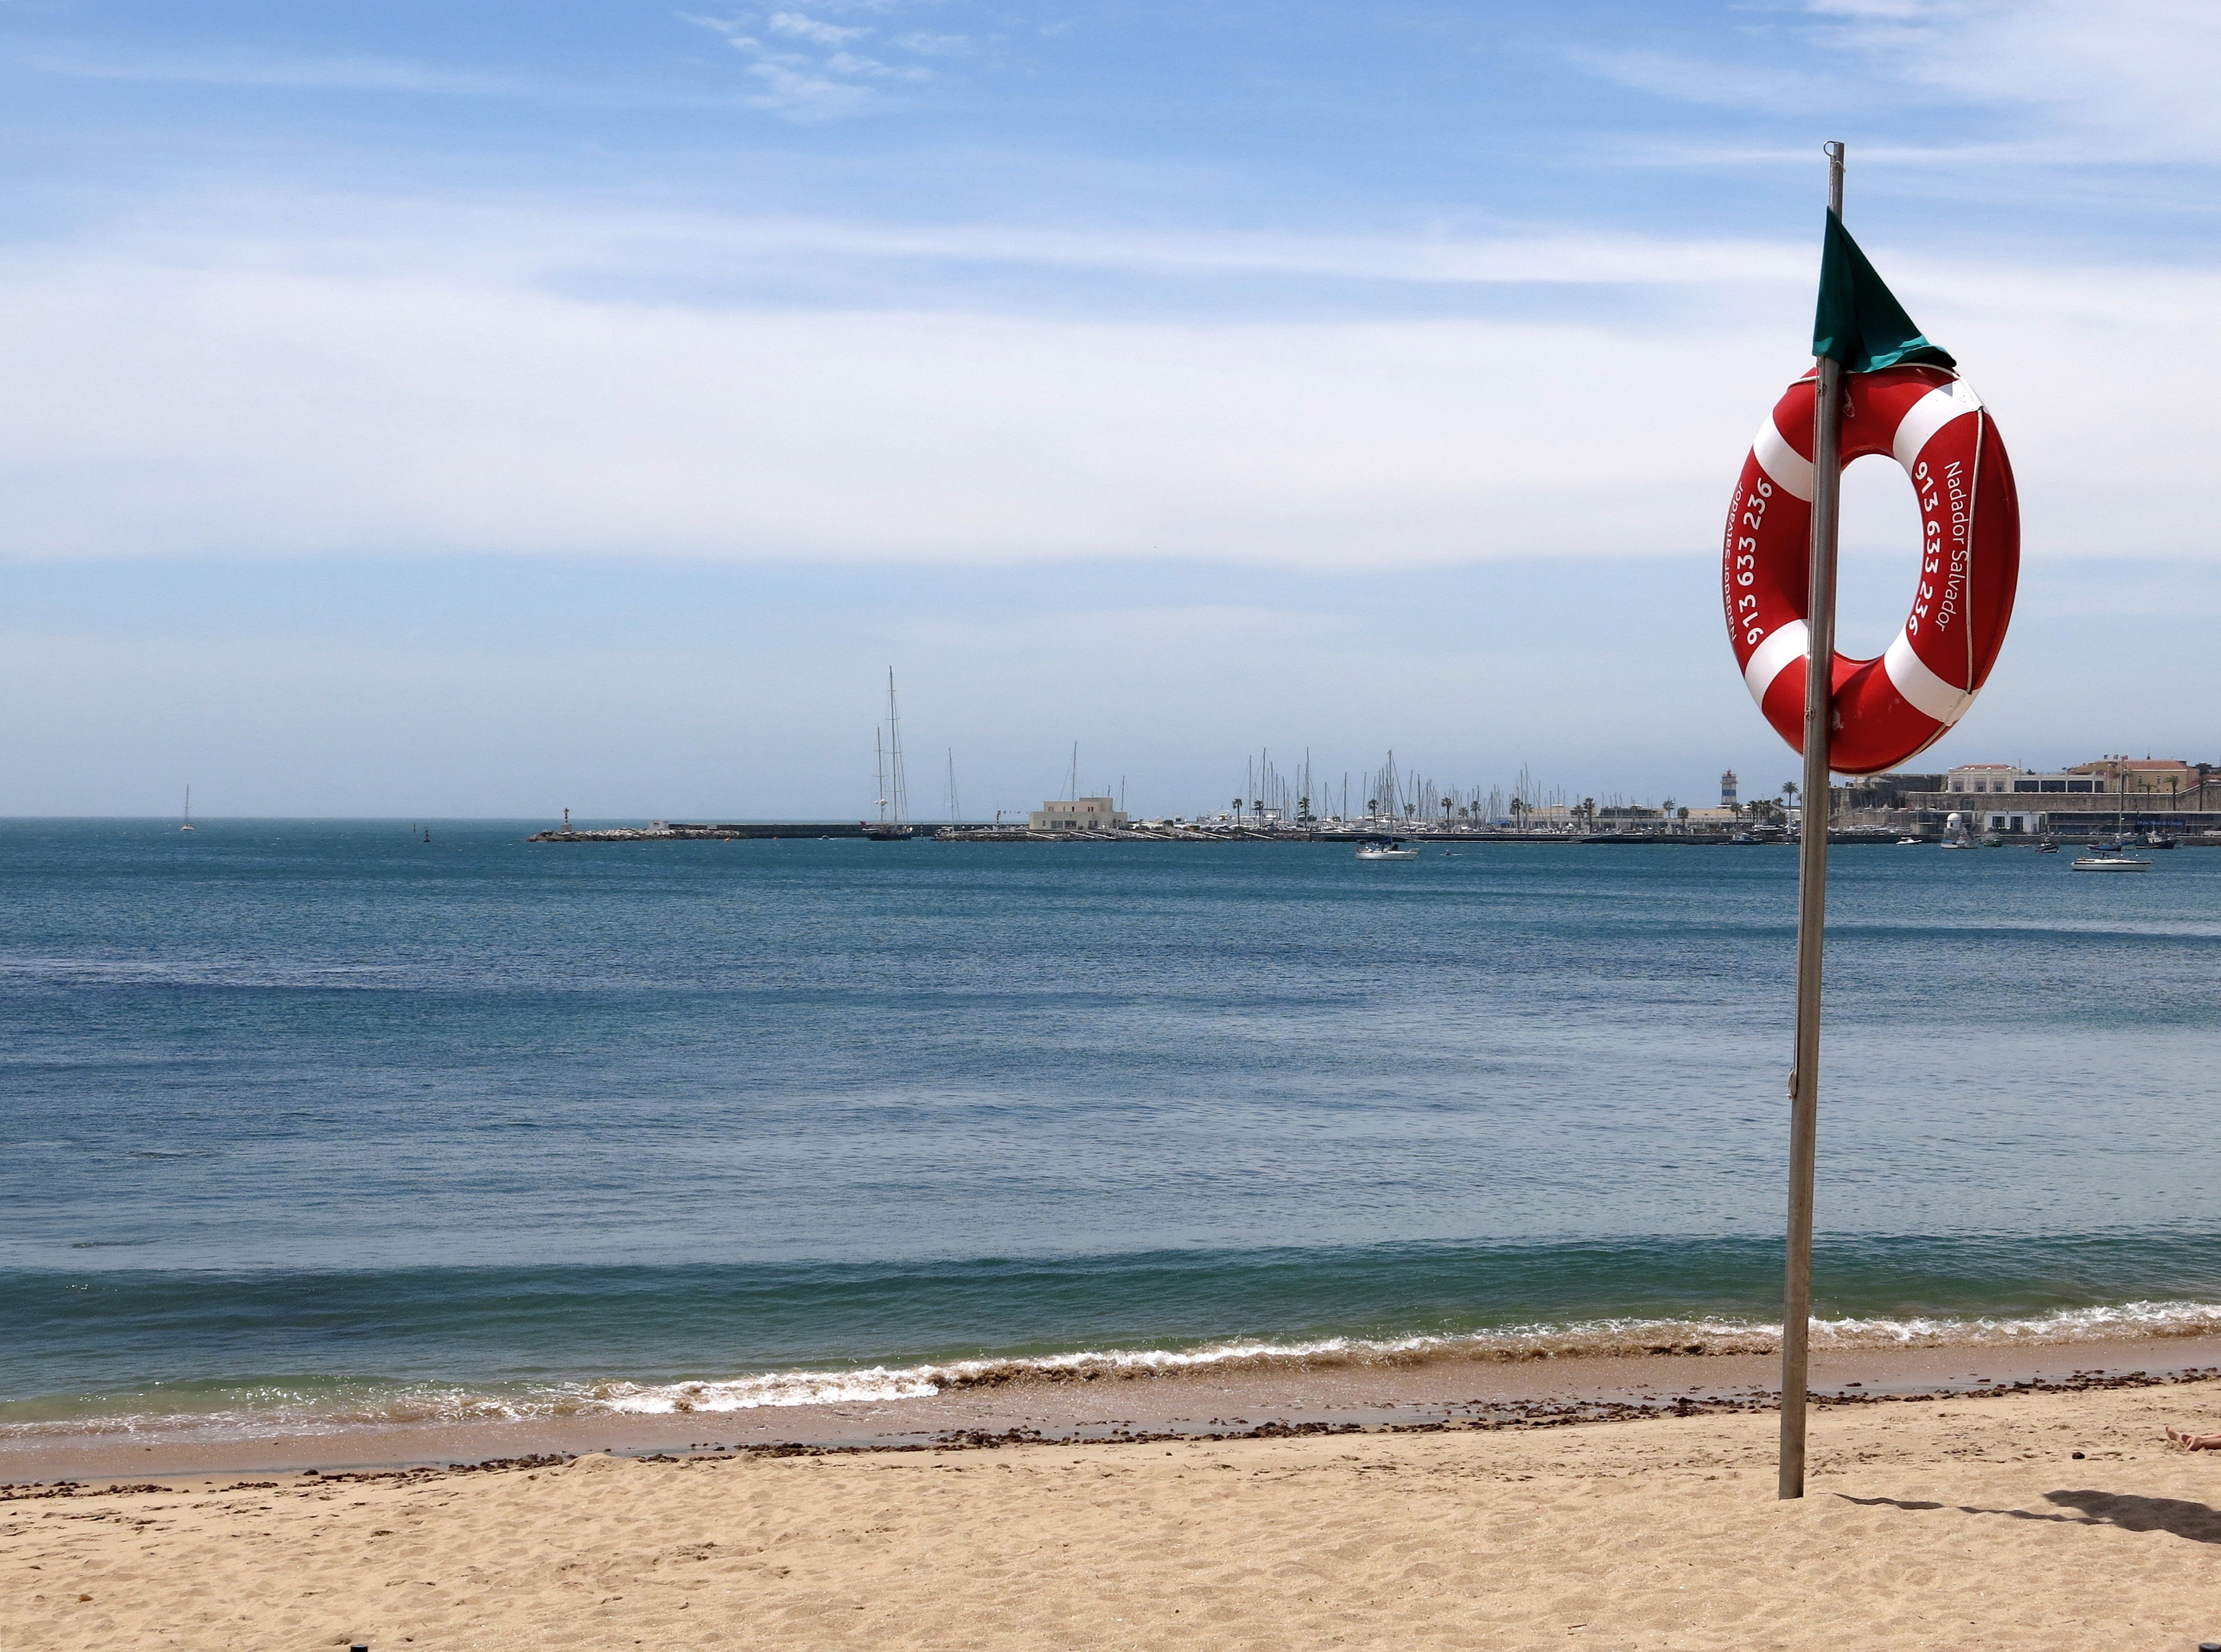
beach, sea, coast, water, sand, ocean, sun, shore, wind, vacation, flag, blue, security, body of water, portugal, atlantic, cascais, rescue, savior, lifebelt